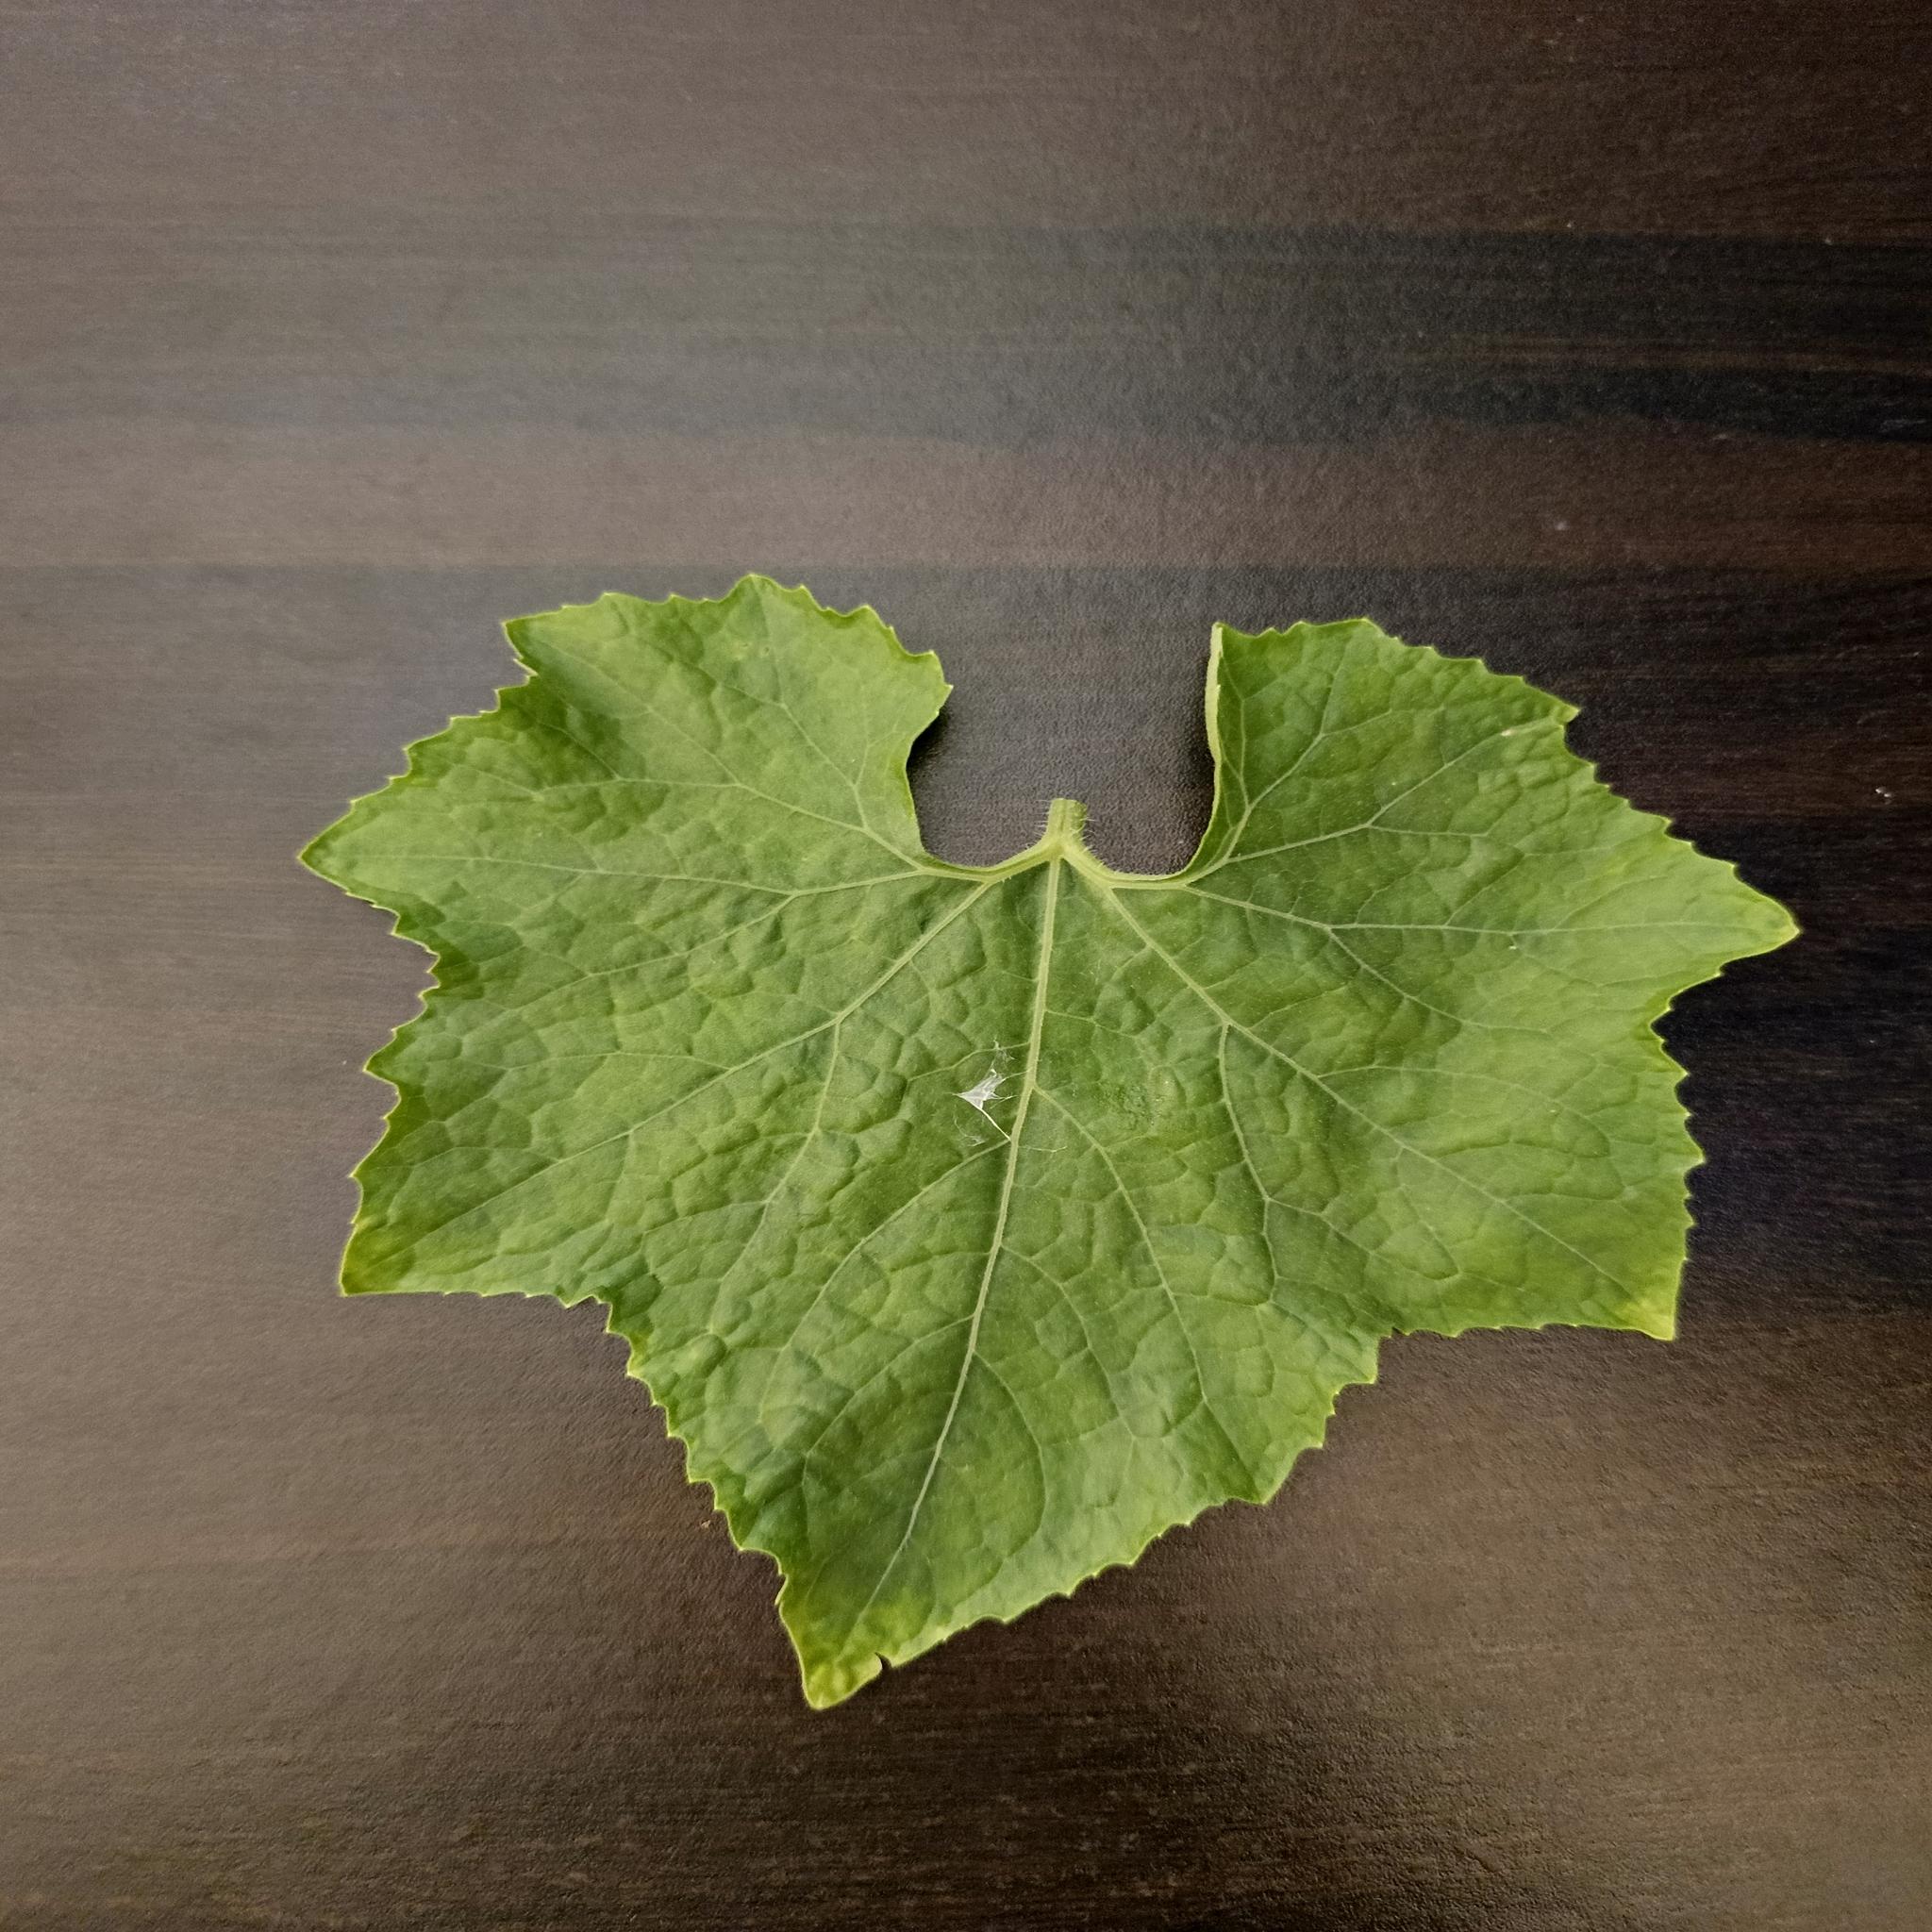
Label: Healthy